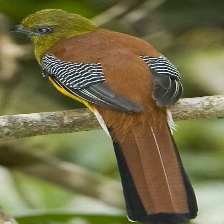
Species: ORANGE BREASTED TROGON
Scientific name: HARPACTES ORESKIOS